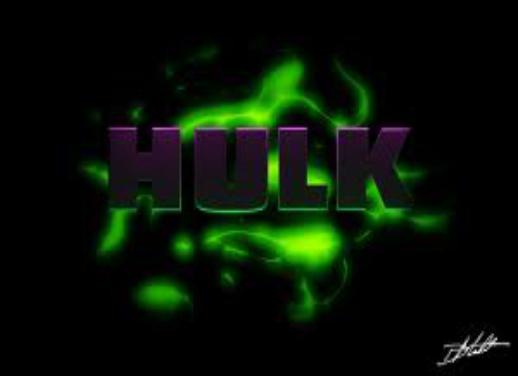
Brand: Hulk
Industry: Necessities